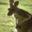
Label: kangaroo